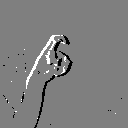
ASL letter: x